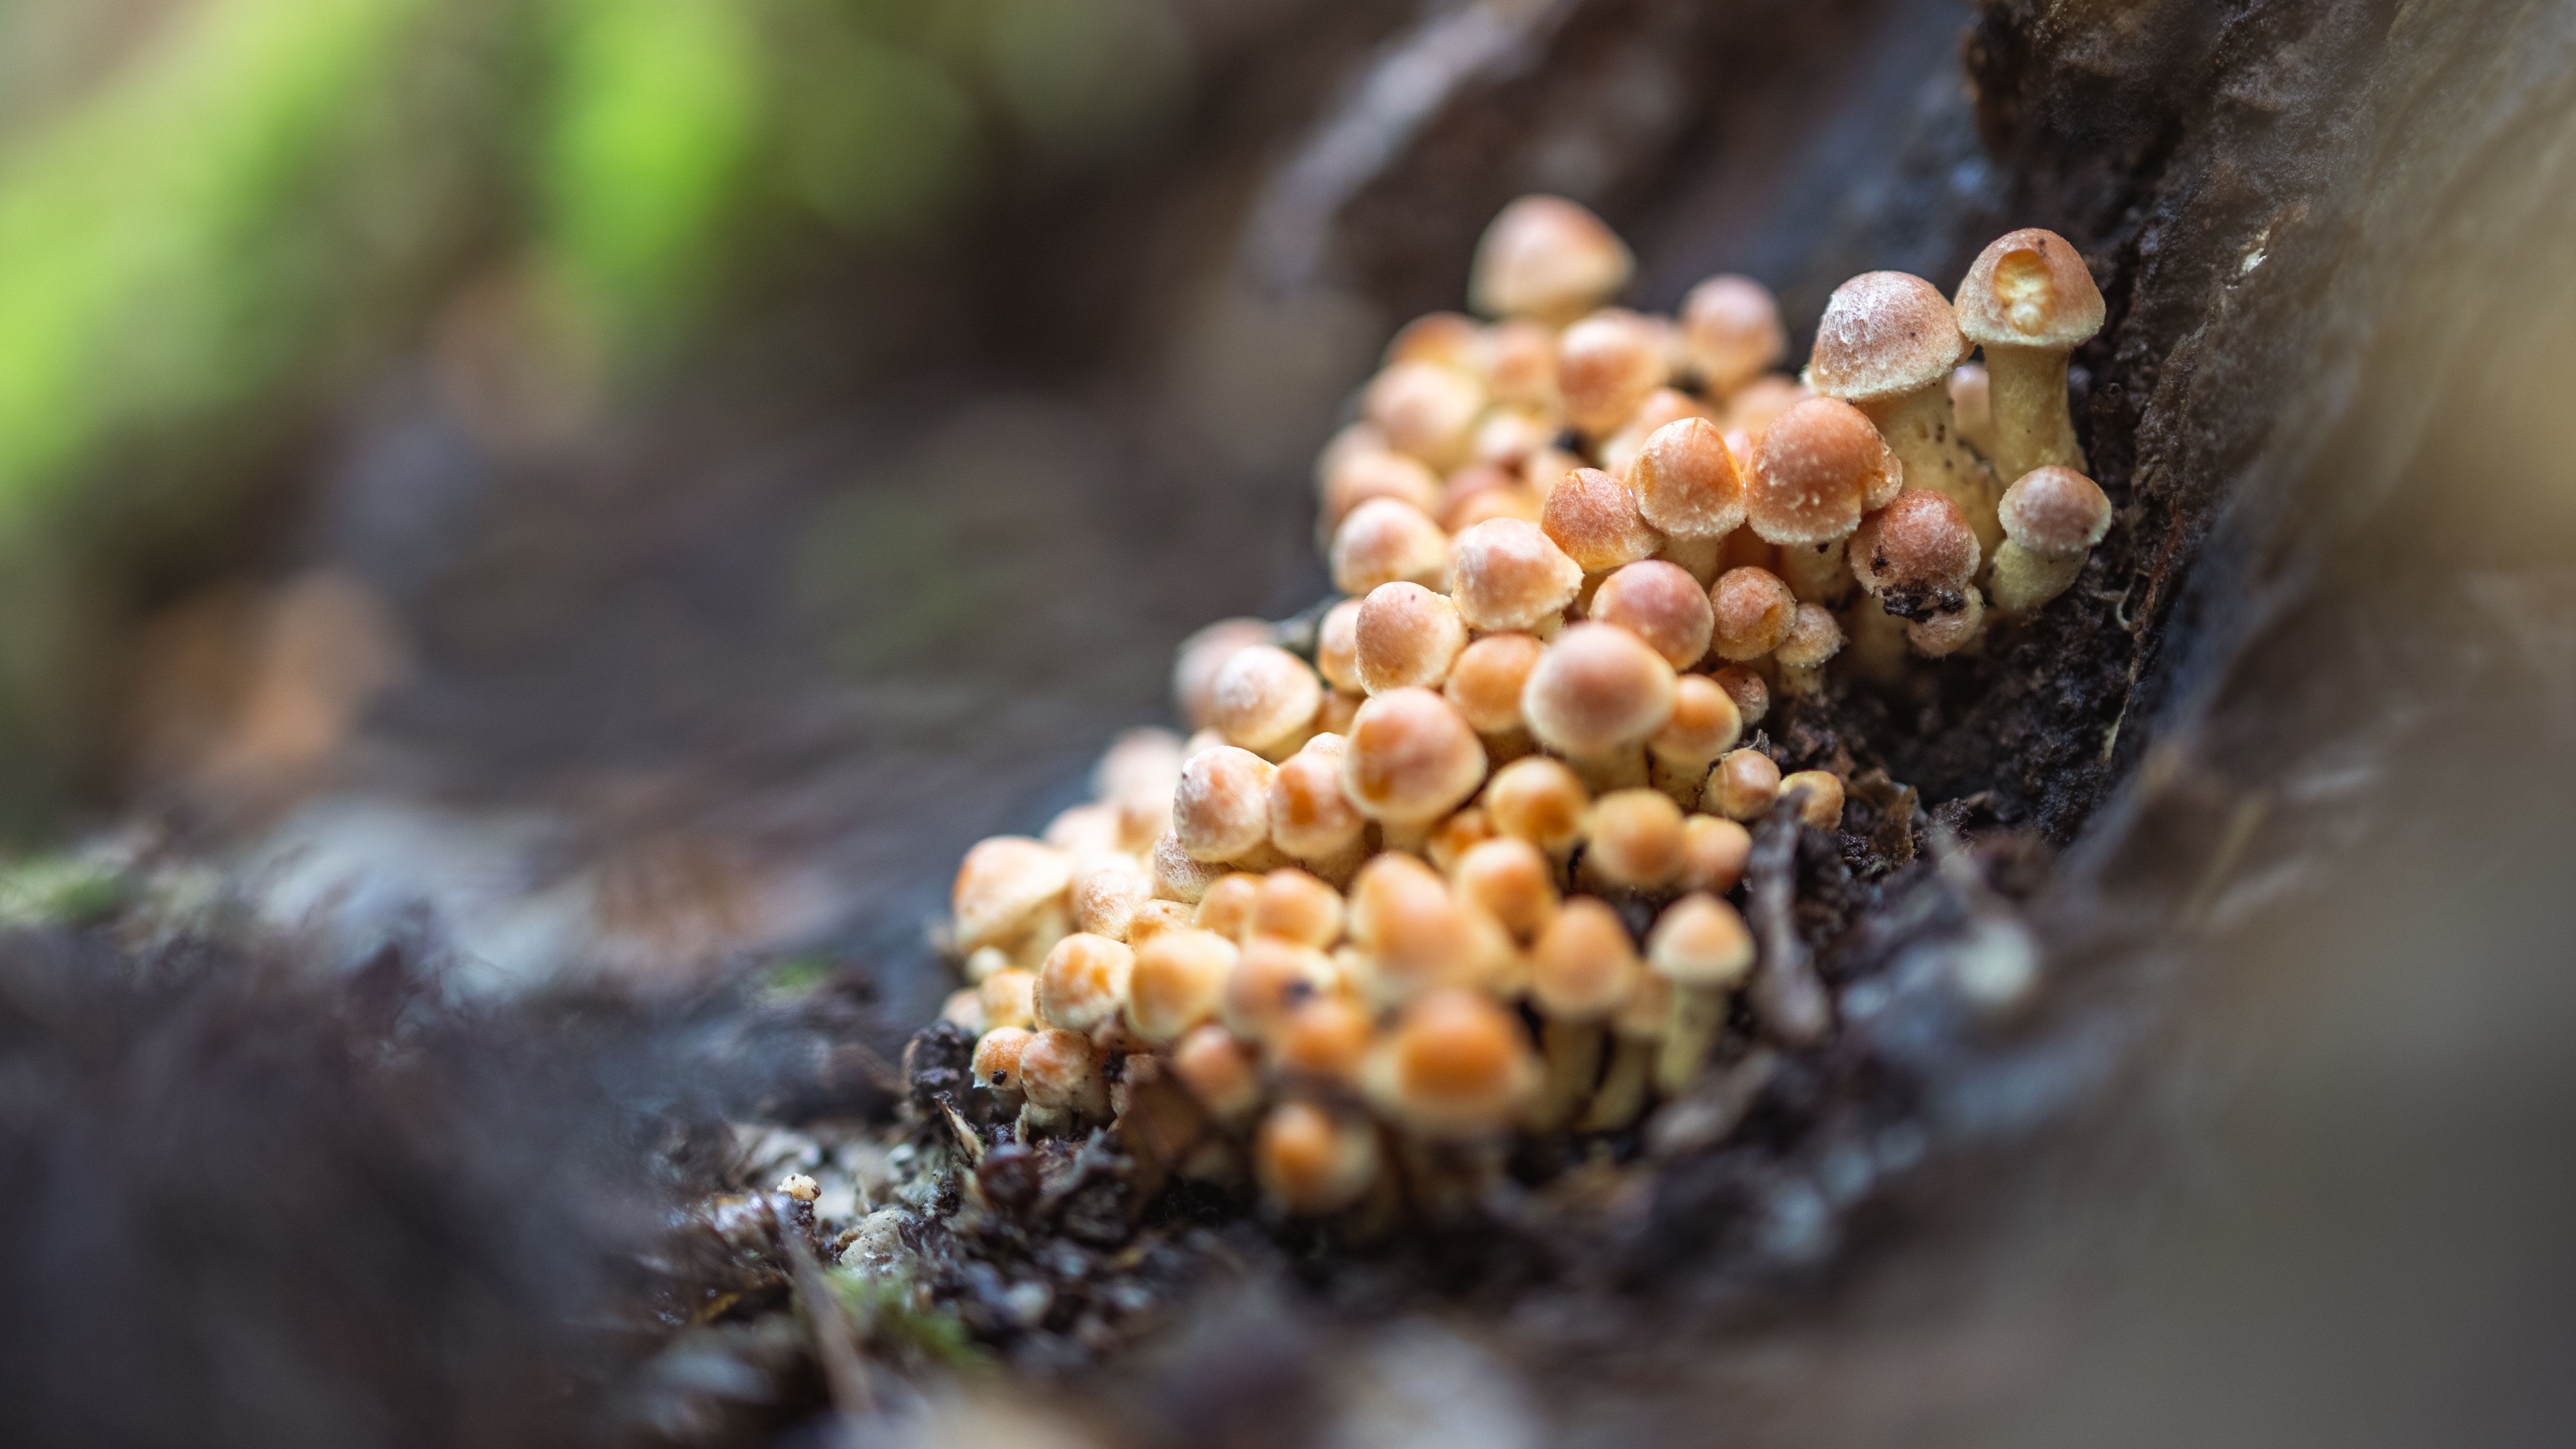
natural, natural material, terrestrial plant, forest, natural landscape, fungus, macro photography, wood, wildlife, plant, trunk, reef, soil, invertebrate, arthropod, terrestrial animal, flowering plant, natural foods